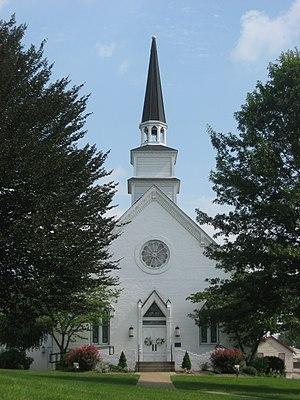
La ville de Brandenburg est le siège du comté de Meade, dans l’État du Kentucky, aux États-Unis. Sa population s’élevait à 2 643 habitants lors du recensement de 2010, estimée à 2 873 habitants en 2016.